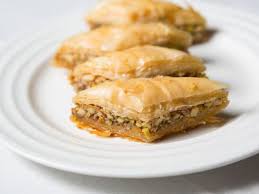
Yemek: baklava